Mic Michaeli

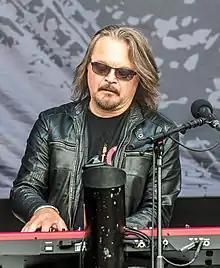
Michaeli in 2017

Gunnar Mathias "Mic" Michaeli (born 11 November 1962) is a Swedish musician best known as the keyboardist for the rock band Europe. Like many of the other Europe members he grew up in Stockholm suburb Upplands Väsby. He joined the band for their "Wings of Tomorrow" tour in 1984, taking vocalist Joey Tempest's place behind the keyboards.